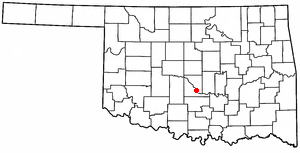
La ville américaine de Purcell est le siège du comté de McClain, dans l’État d’Oklahoma. Lors du recensement de 2010, elle comptait 5 884 habitants. À noter qu’une partie de la ville s’étend sur le comté de Cleveland.